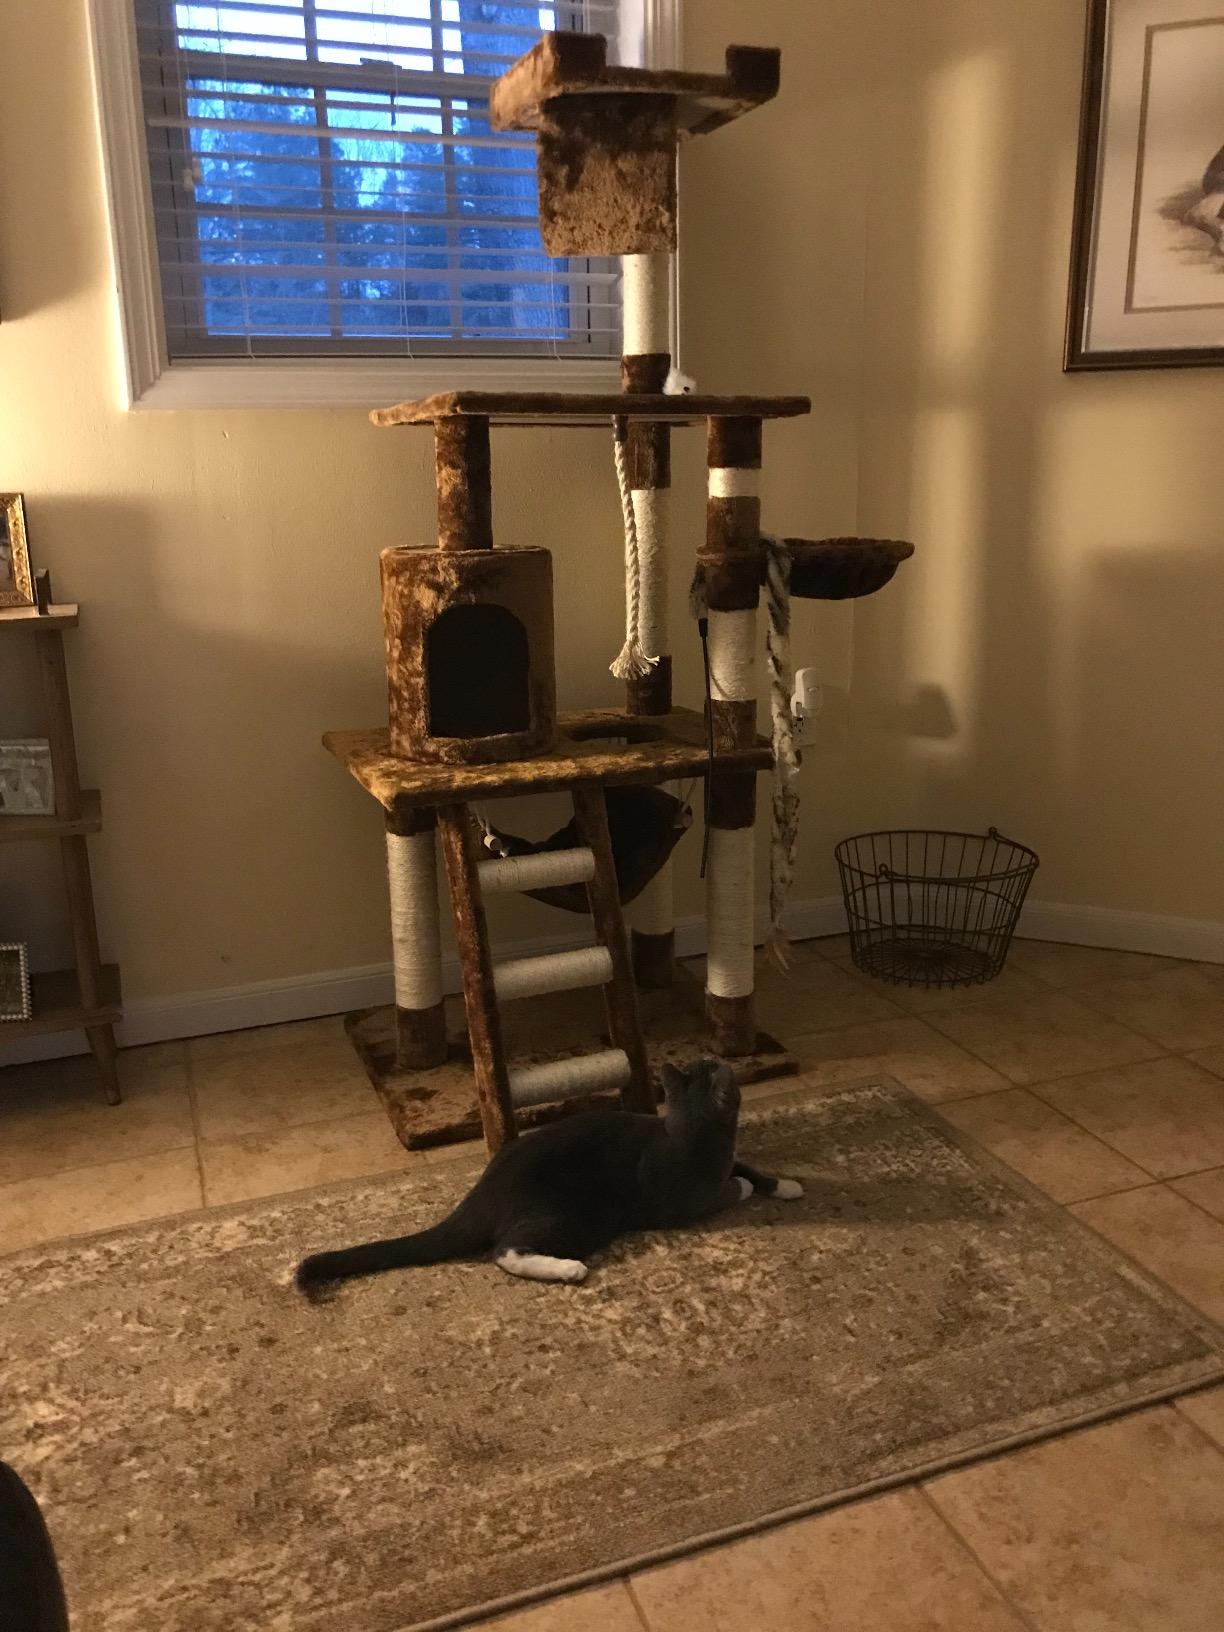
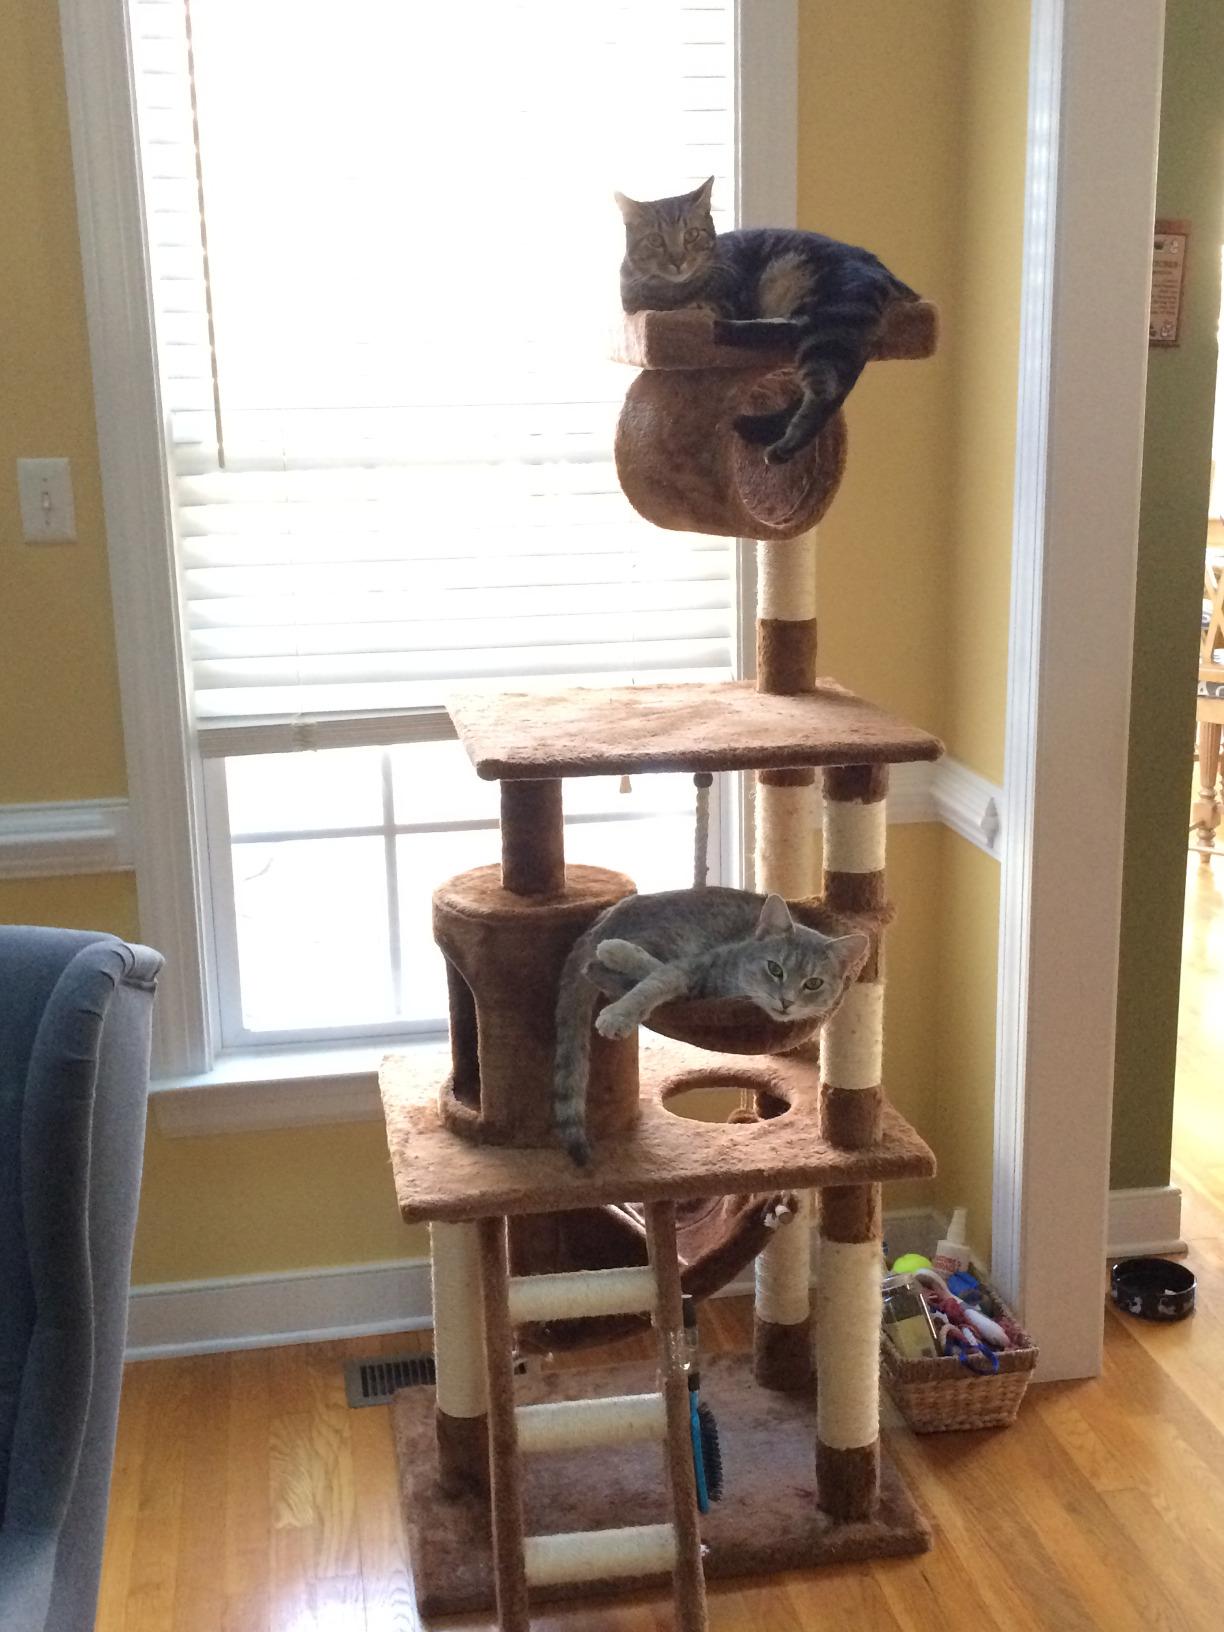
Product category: items_cat tree
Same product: yes